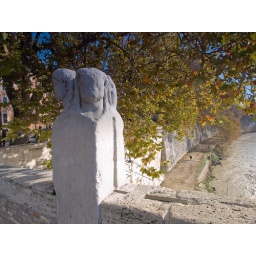
Triple Head of Janus on Fabricio bridge over the unflooded river